Denmark in World War II

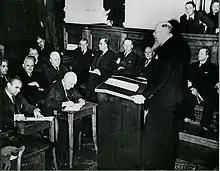
Danish Prime Minister Thorvald Stauning addresses the Rigsdagen in Christiansborg Palace on the day of the invasion.

Sixteen Danish soldiers died in the invasion, but after less than six hours the Danish government surrendered, believing that resistance was futile and hoping to work out an advantageous agreement with Germany. Not only was the flat Jutland territory a perfect area for the German army to operate in, the surprise attack on Copenhagen had made any attempt to defend Zealand impossible. The Germans had also been quick to establish control over the bridge across the Little Belt, thus gaining access to the island of Funen. Believing that further resistance would only result in the futile loss of more Danish lives, the Danish cabinet ultimately decided to bow to the German pressure "under protest". The German forces were technologically sophisticated and numerous; the Danish forces comparatively tiny and using obsolete equipment; partially a result of a pre-war policy of trying to avoid antagonizing Germany by not supplying the army with modern equipment. Even stiff resistance from the Danes would not have lasted long. Questions have been raised around the apparent fact that the German forces did not seem to expect any resistance, invading with unarmored ships and vehicles.